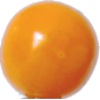
Label: physalis